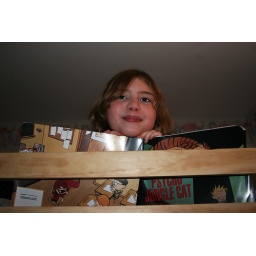
She's back in her own bed after a weekend of having the furnace broken and sleeping with Mom and Dad.